Tritan copolyester

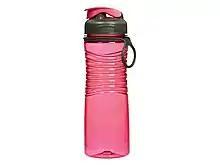
A water bottle made of Tritan.

Tritan, a copolymer offered by the Eastman Chemical Company since 2007, is a transparent plastic intended to replace polycarbonate, because of health concerns about Bisphenol A (BPA). Tritan is a copolymer made from three monomers: dimethyl terephthalate (DMT), cyclohexanedimethanol (CHDM), and 2,2,4,4-Tetramethyl-1,3-cyclobutanediol (CBDO). Tritan or Poly Cyclohexylenedimethylene Terephthalate Glyco (PCTG) is made without using any bisphenols or phthalates.